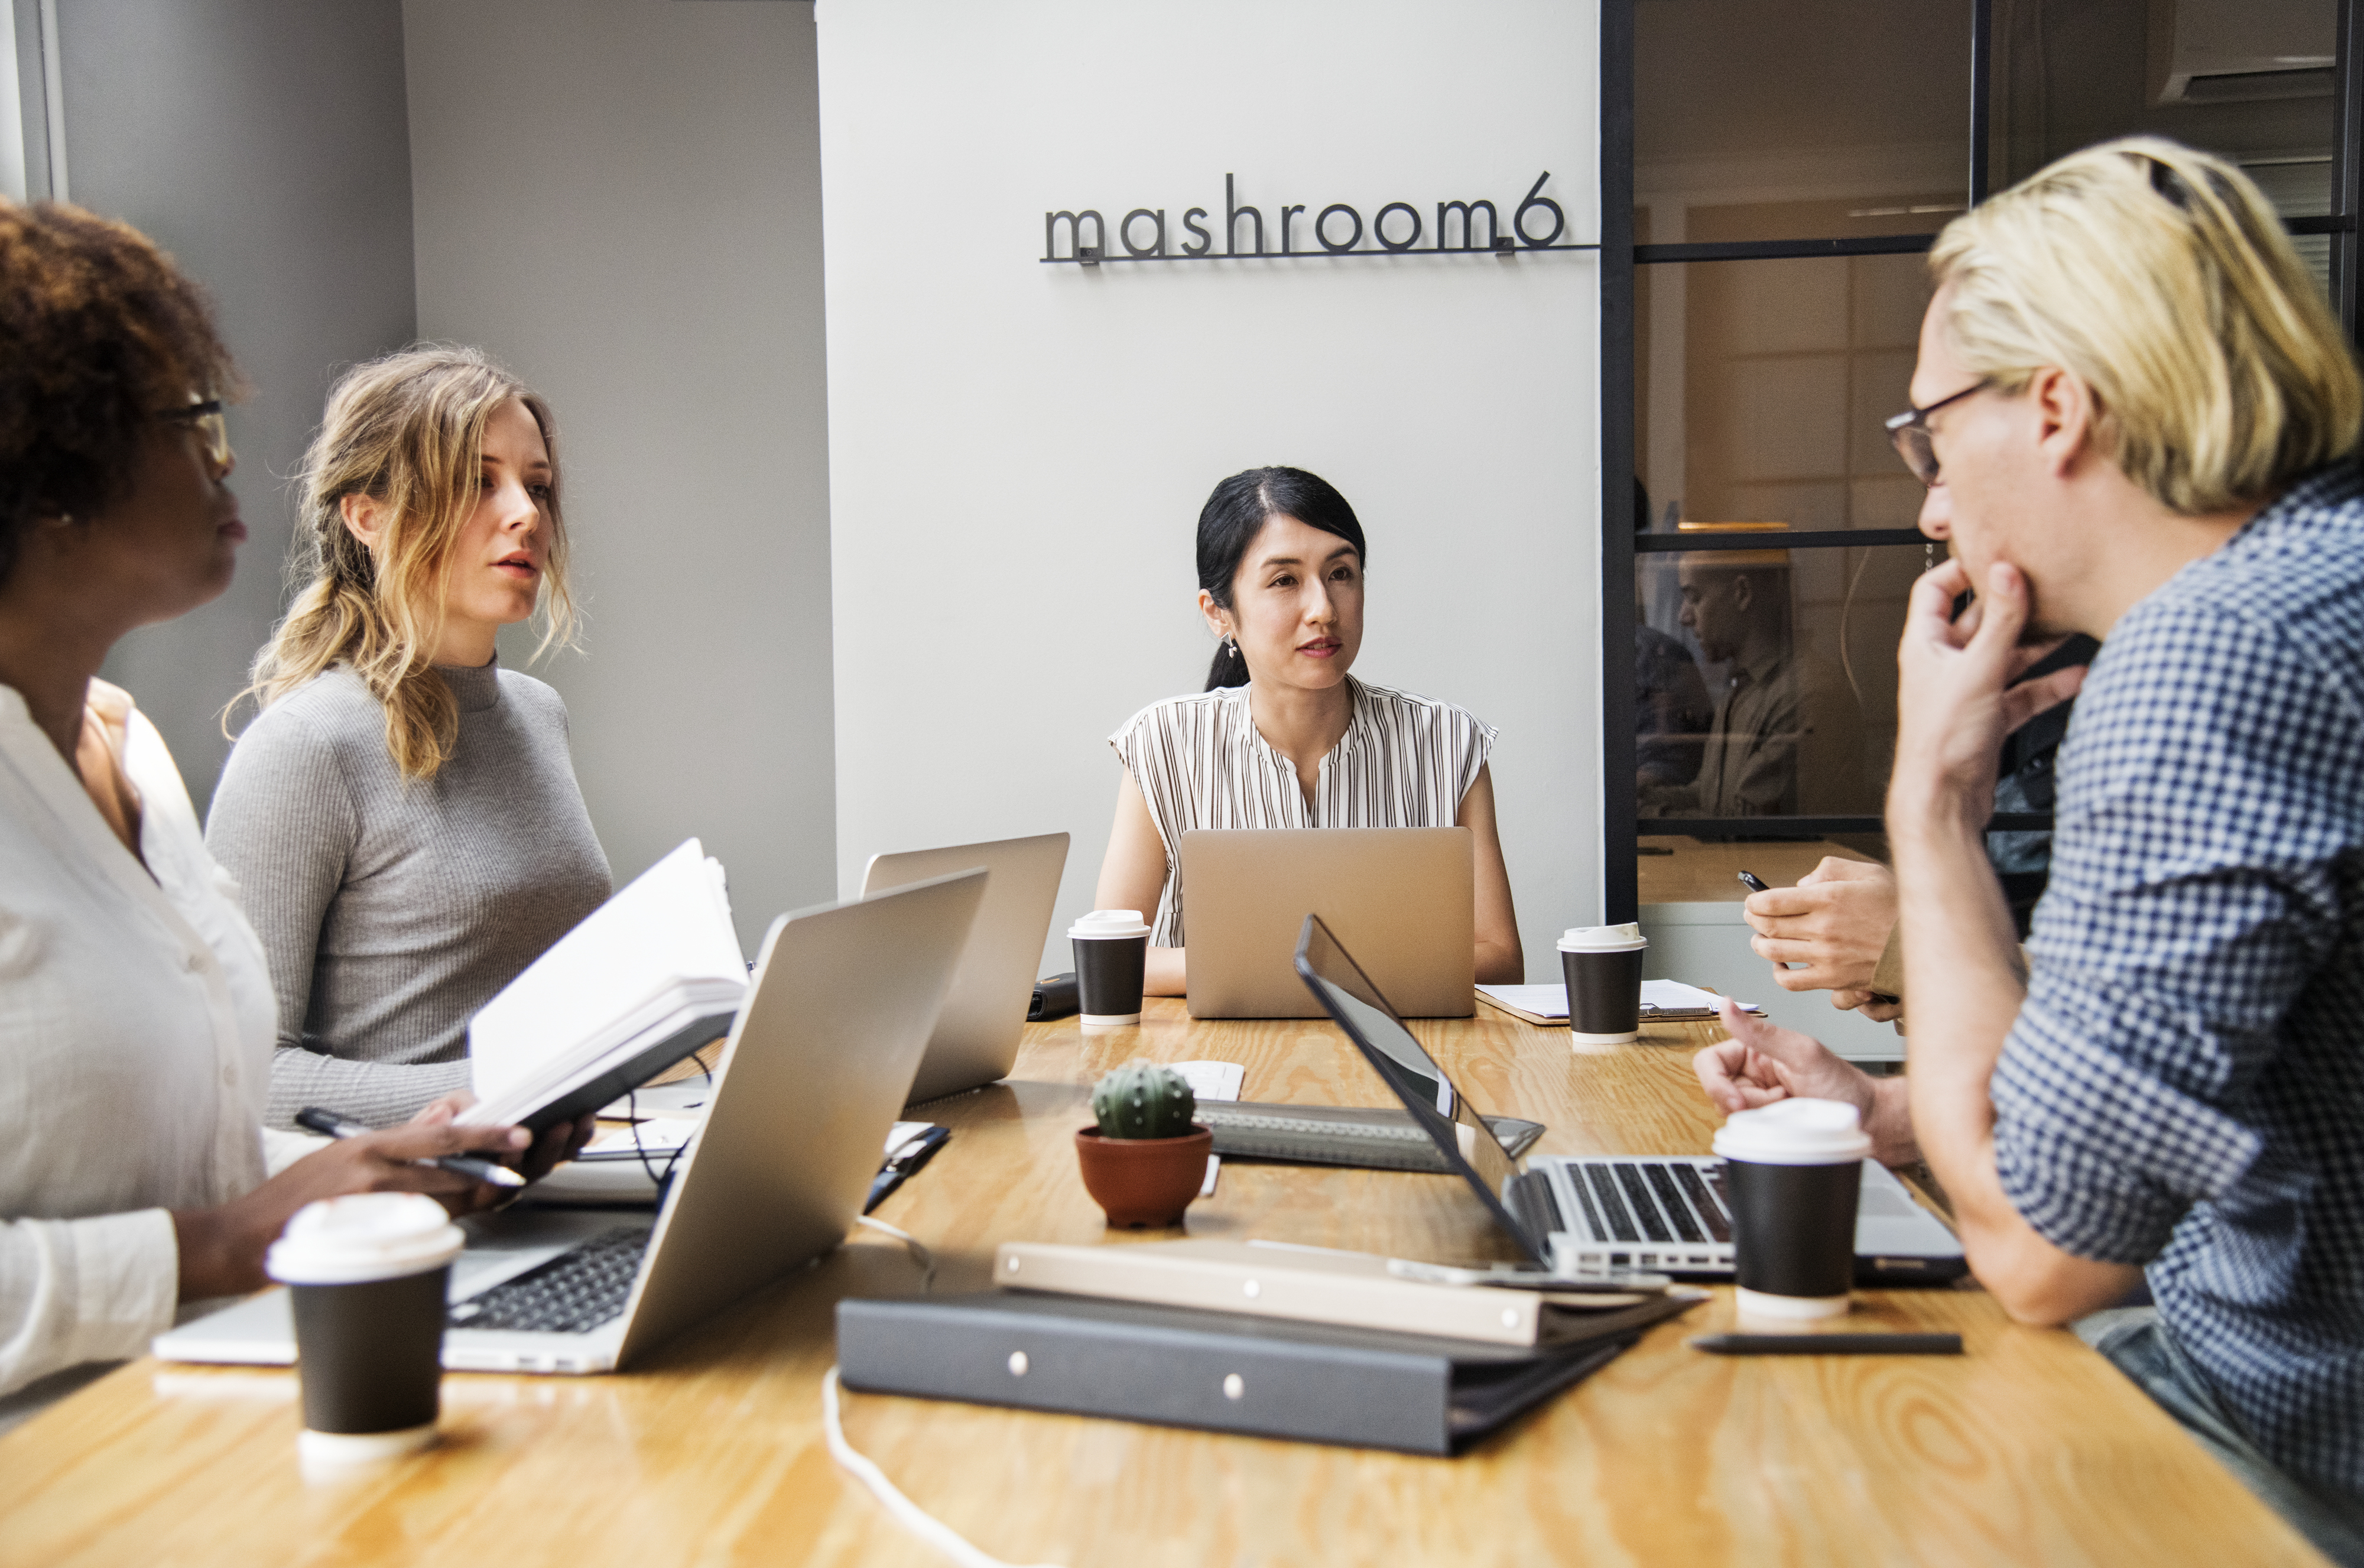
action, african american, american, asian, black, brainstorming, business, caucasian, cheerful, coffee, collaboration, colleagues, communication, computer, connection, cup, digital device, discussion, diverse, drink, entrepreneur, european, expression, group, japanese, korean, laptop, listening, man, meeting, network, notebook, people, serious, startup, strategy, takeaway, talking, team, teamwork, technology, together, vision, westerner, wireless, woman, work, working, workplace, workshop, workspace, conversation, electronic device